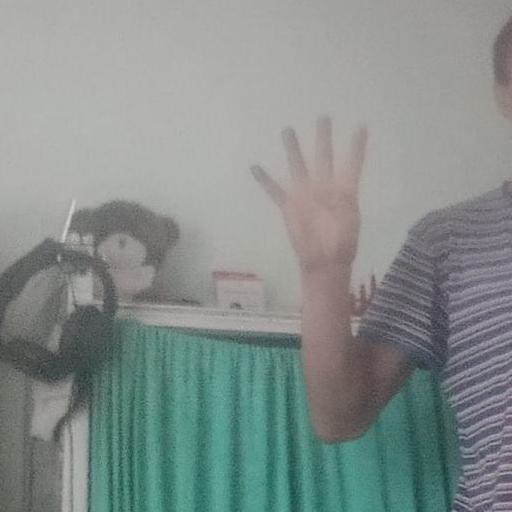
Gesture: four